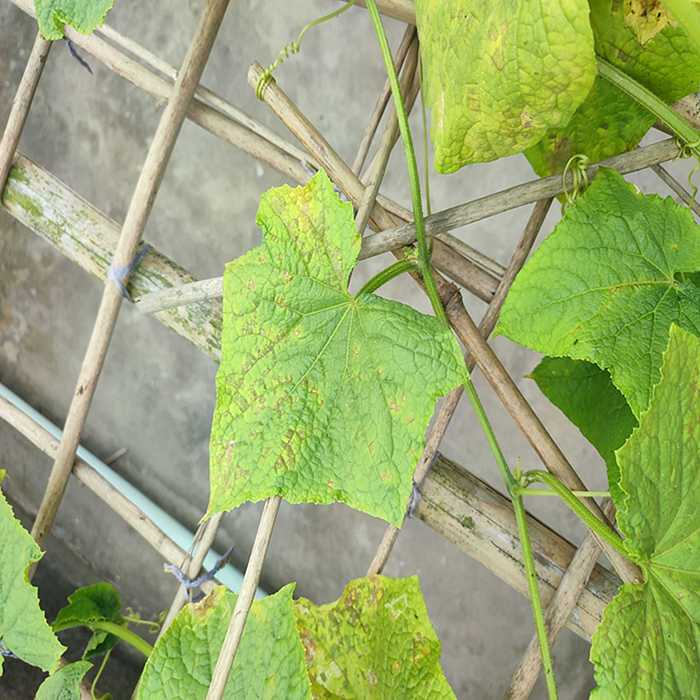
Plant: Cucumber
Label: Downy mildew